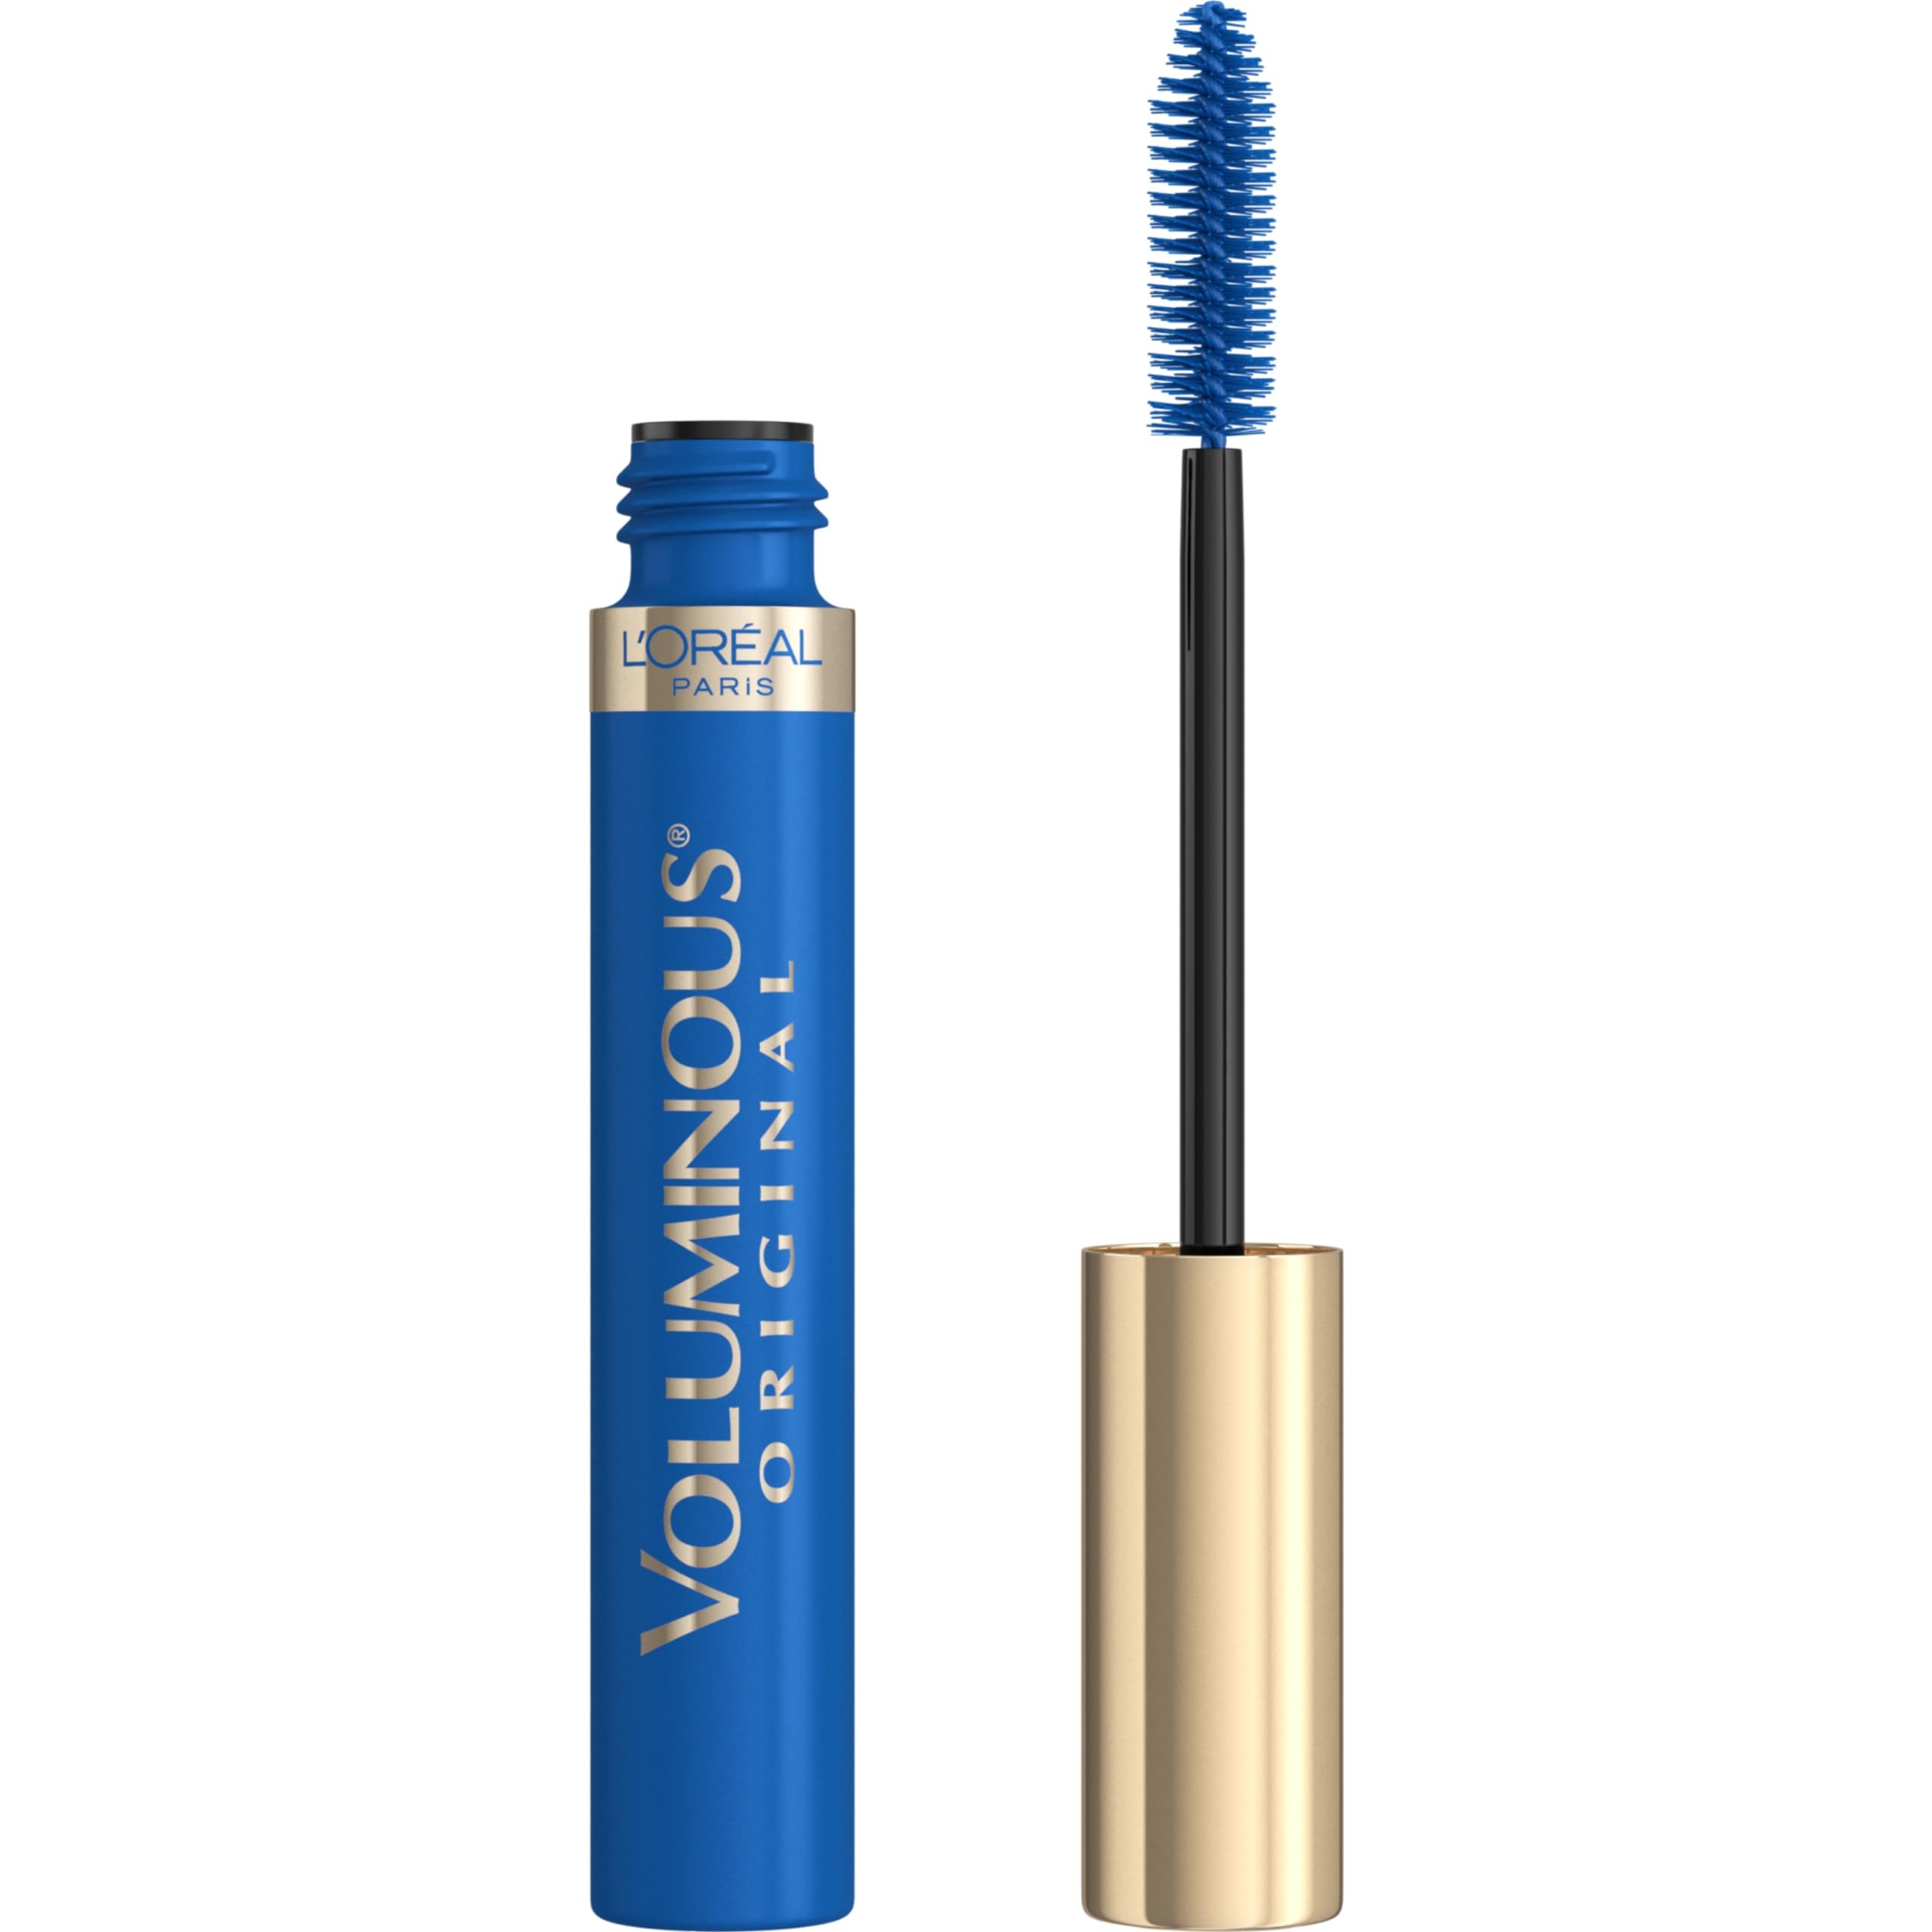
Item Name: L'Oréal Paris Voluminous Original Mascara, Cobalt Blue, 0.26 fl. oz.
Bullet Point 1: Bold, volume building mascara
Bullet Point 2: Up to 5x fuller lashes
Bullet Point 3: Separates and builds every lash
Bullet Point 4: Clump-free and Smudge-resistant mascara
Value: 0.28
Unit: Ounce

Price: 10.89